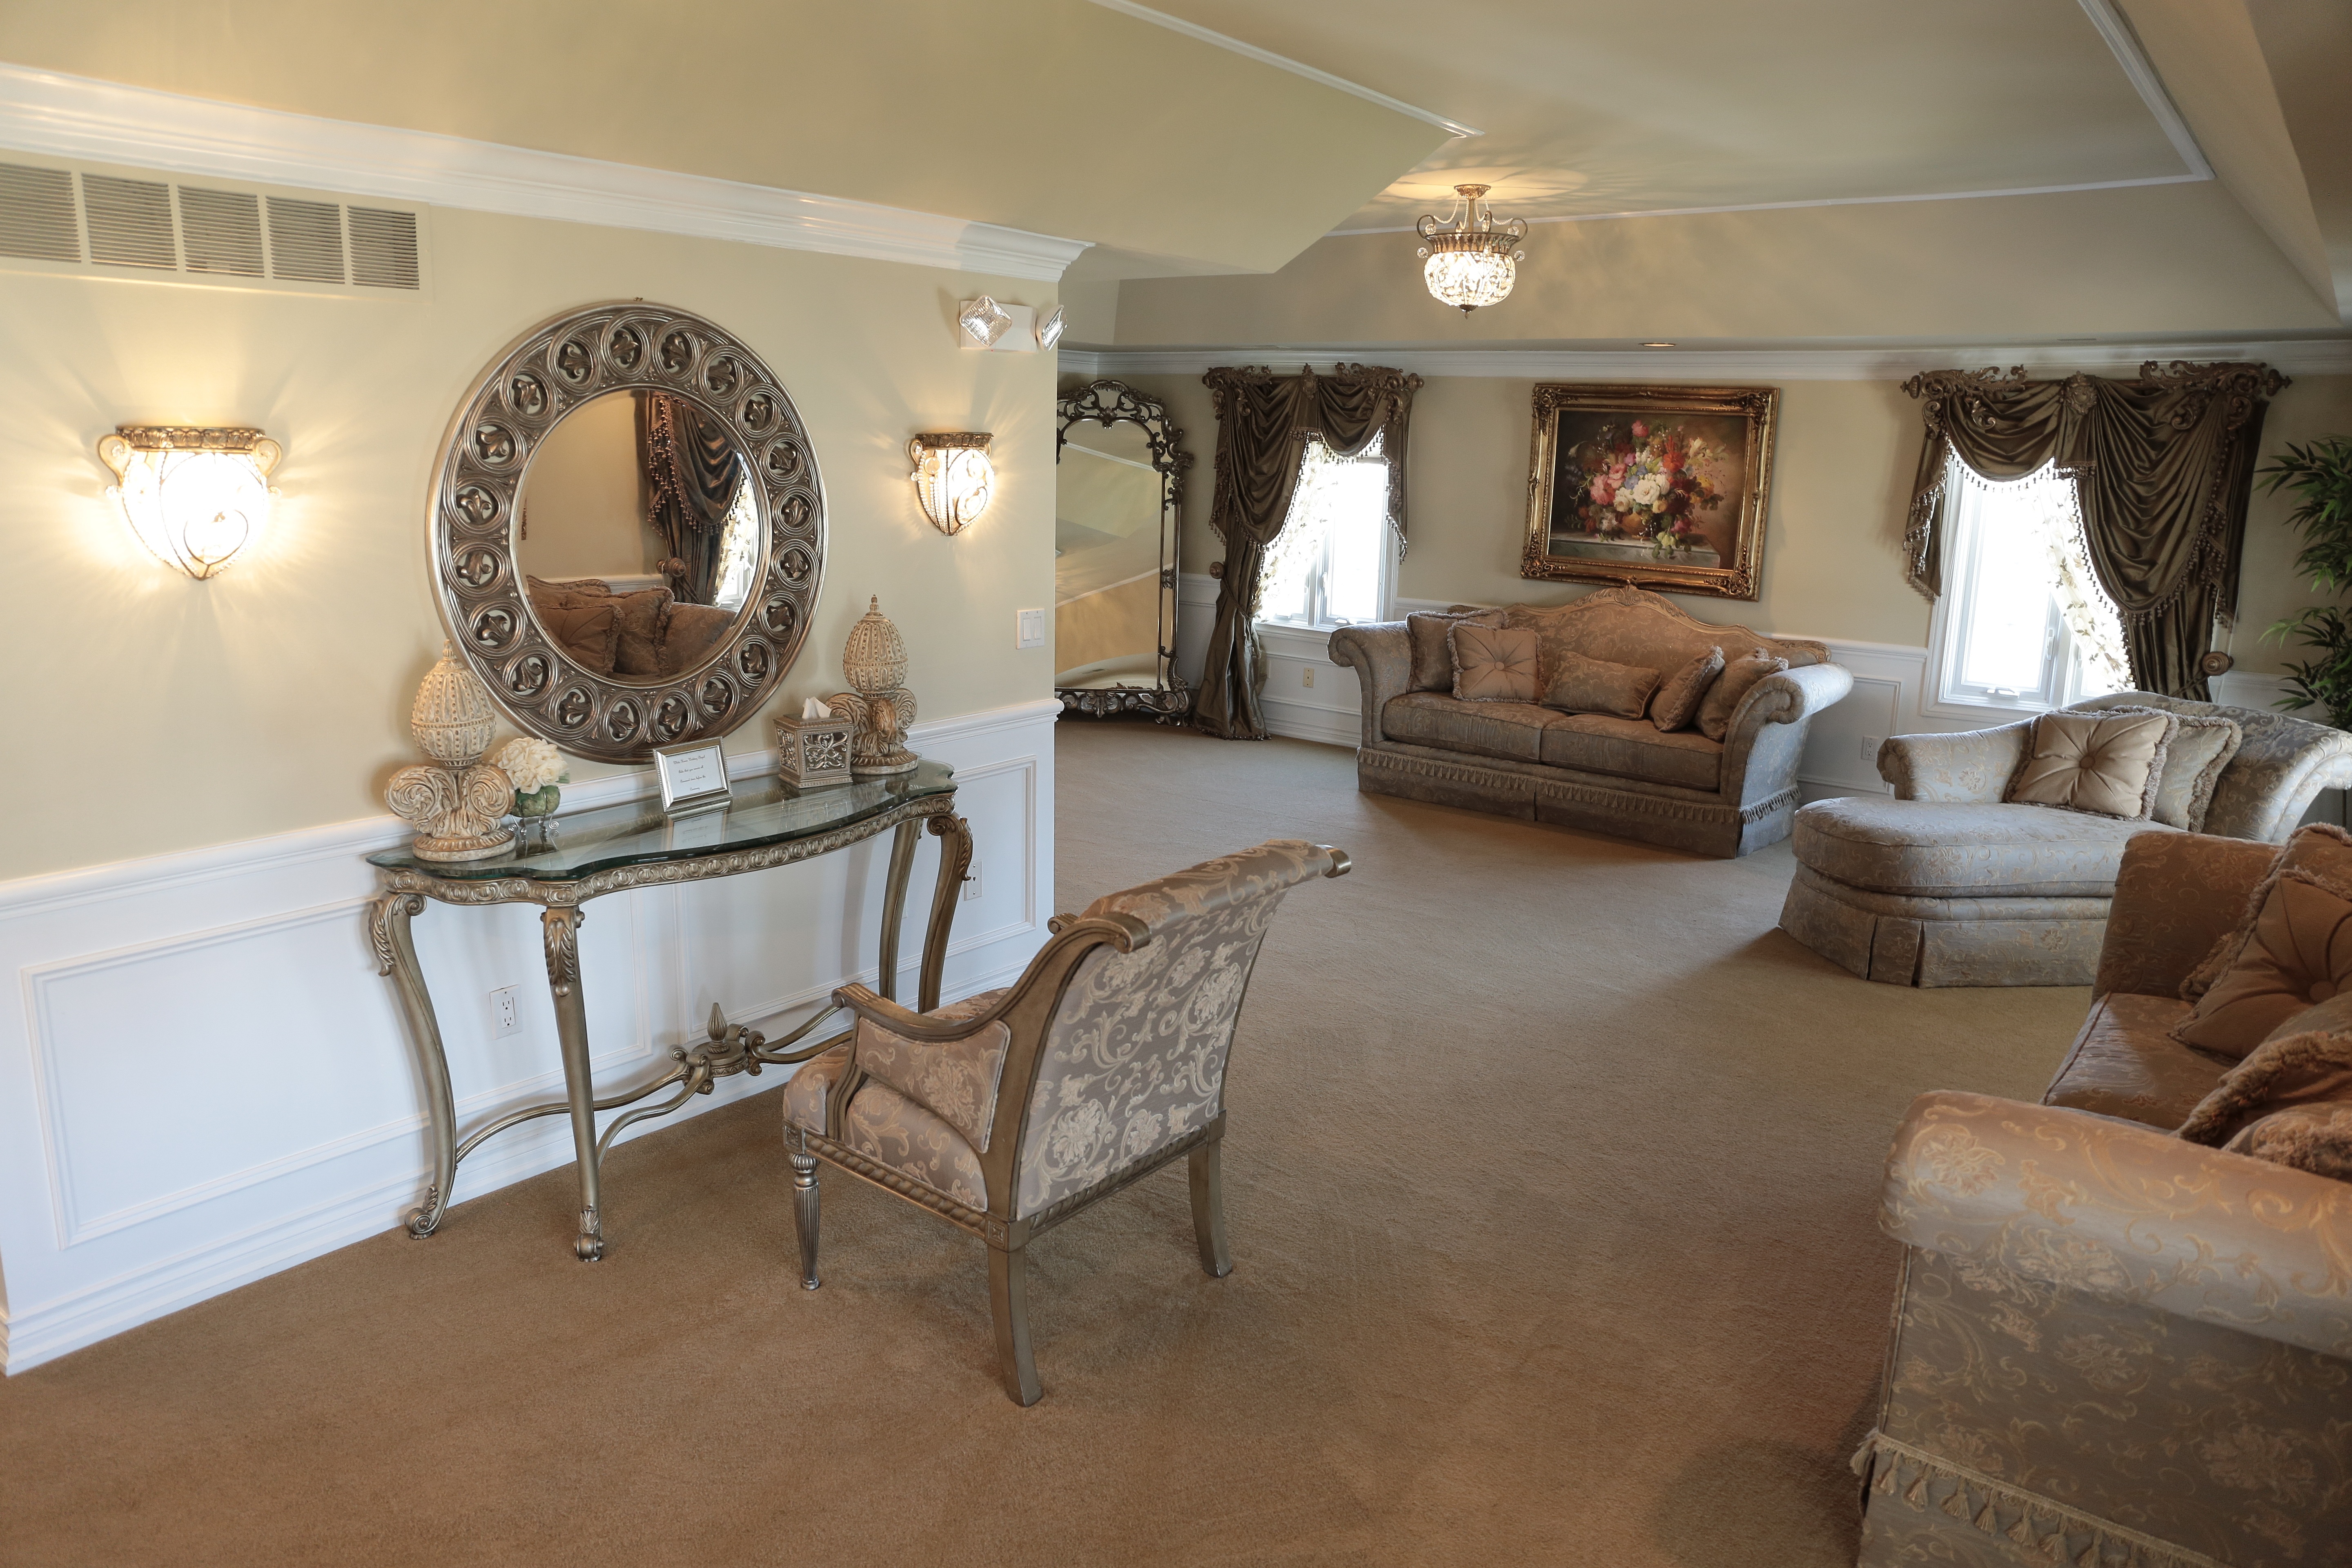
villa, mansion, house, floor, home, love, cottage, property, living room, room, bride, interior design, design, farmhouse, estate, suite, bridal, real estate, flooring, pre ceremony